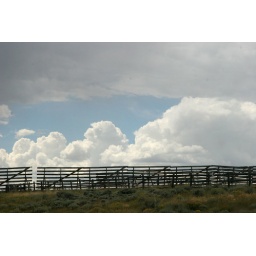
fence against the sky